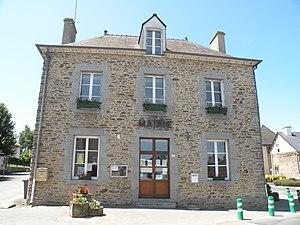
Mairie de Cornillé vue de face (Ille-et-Vilaine).